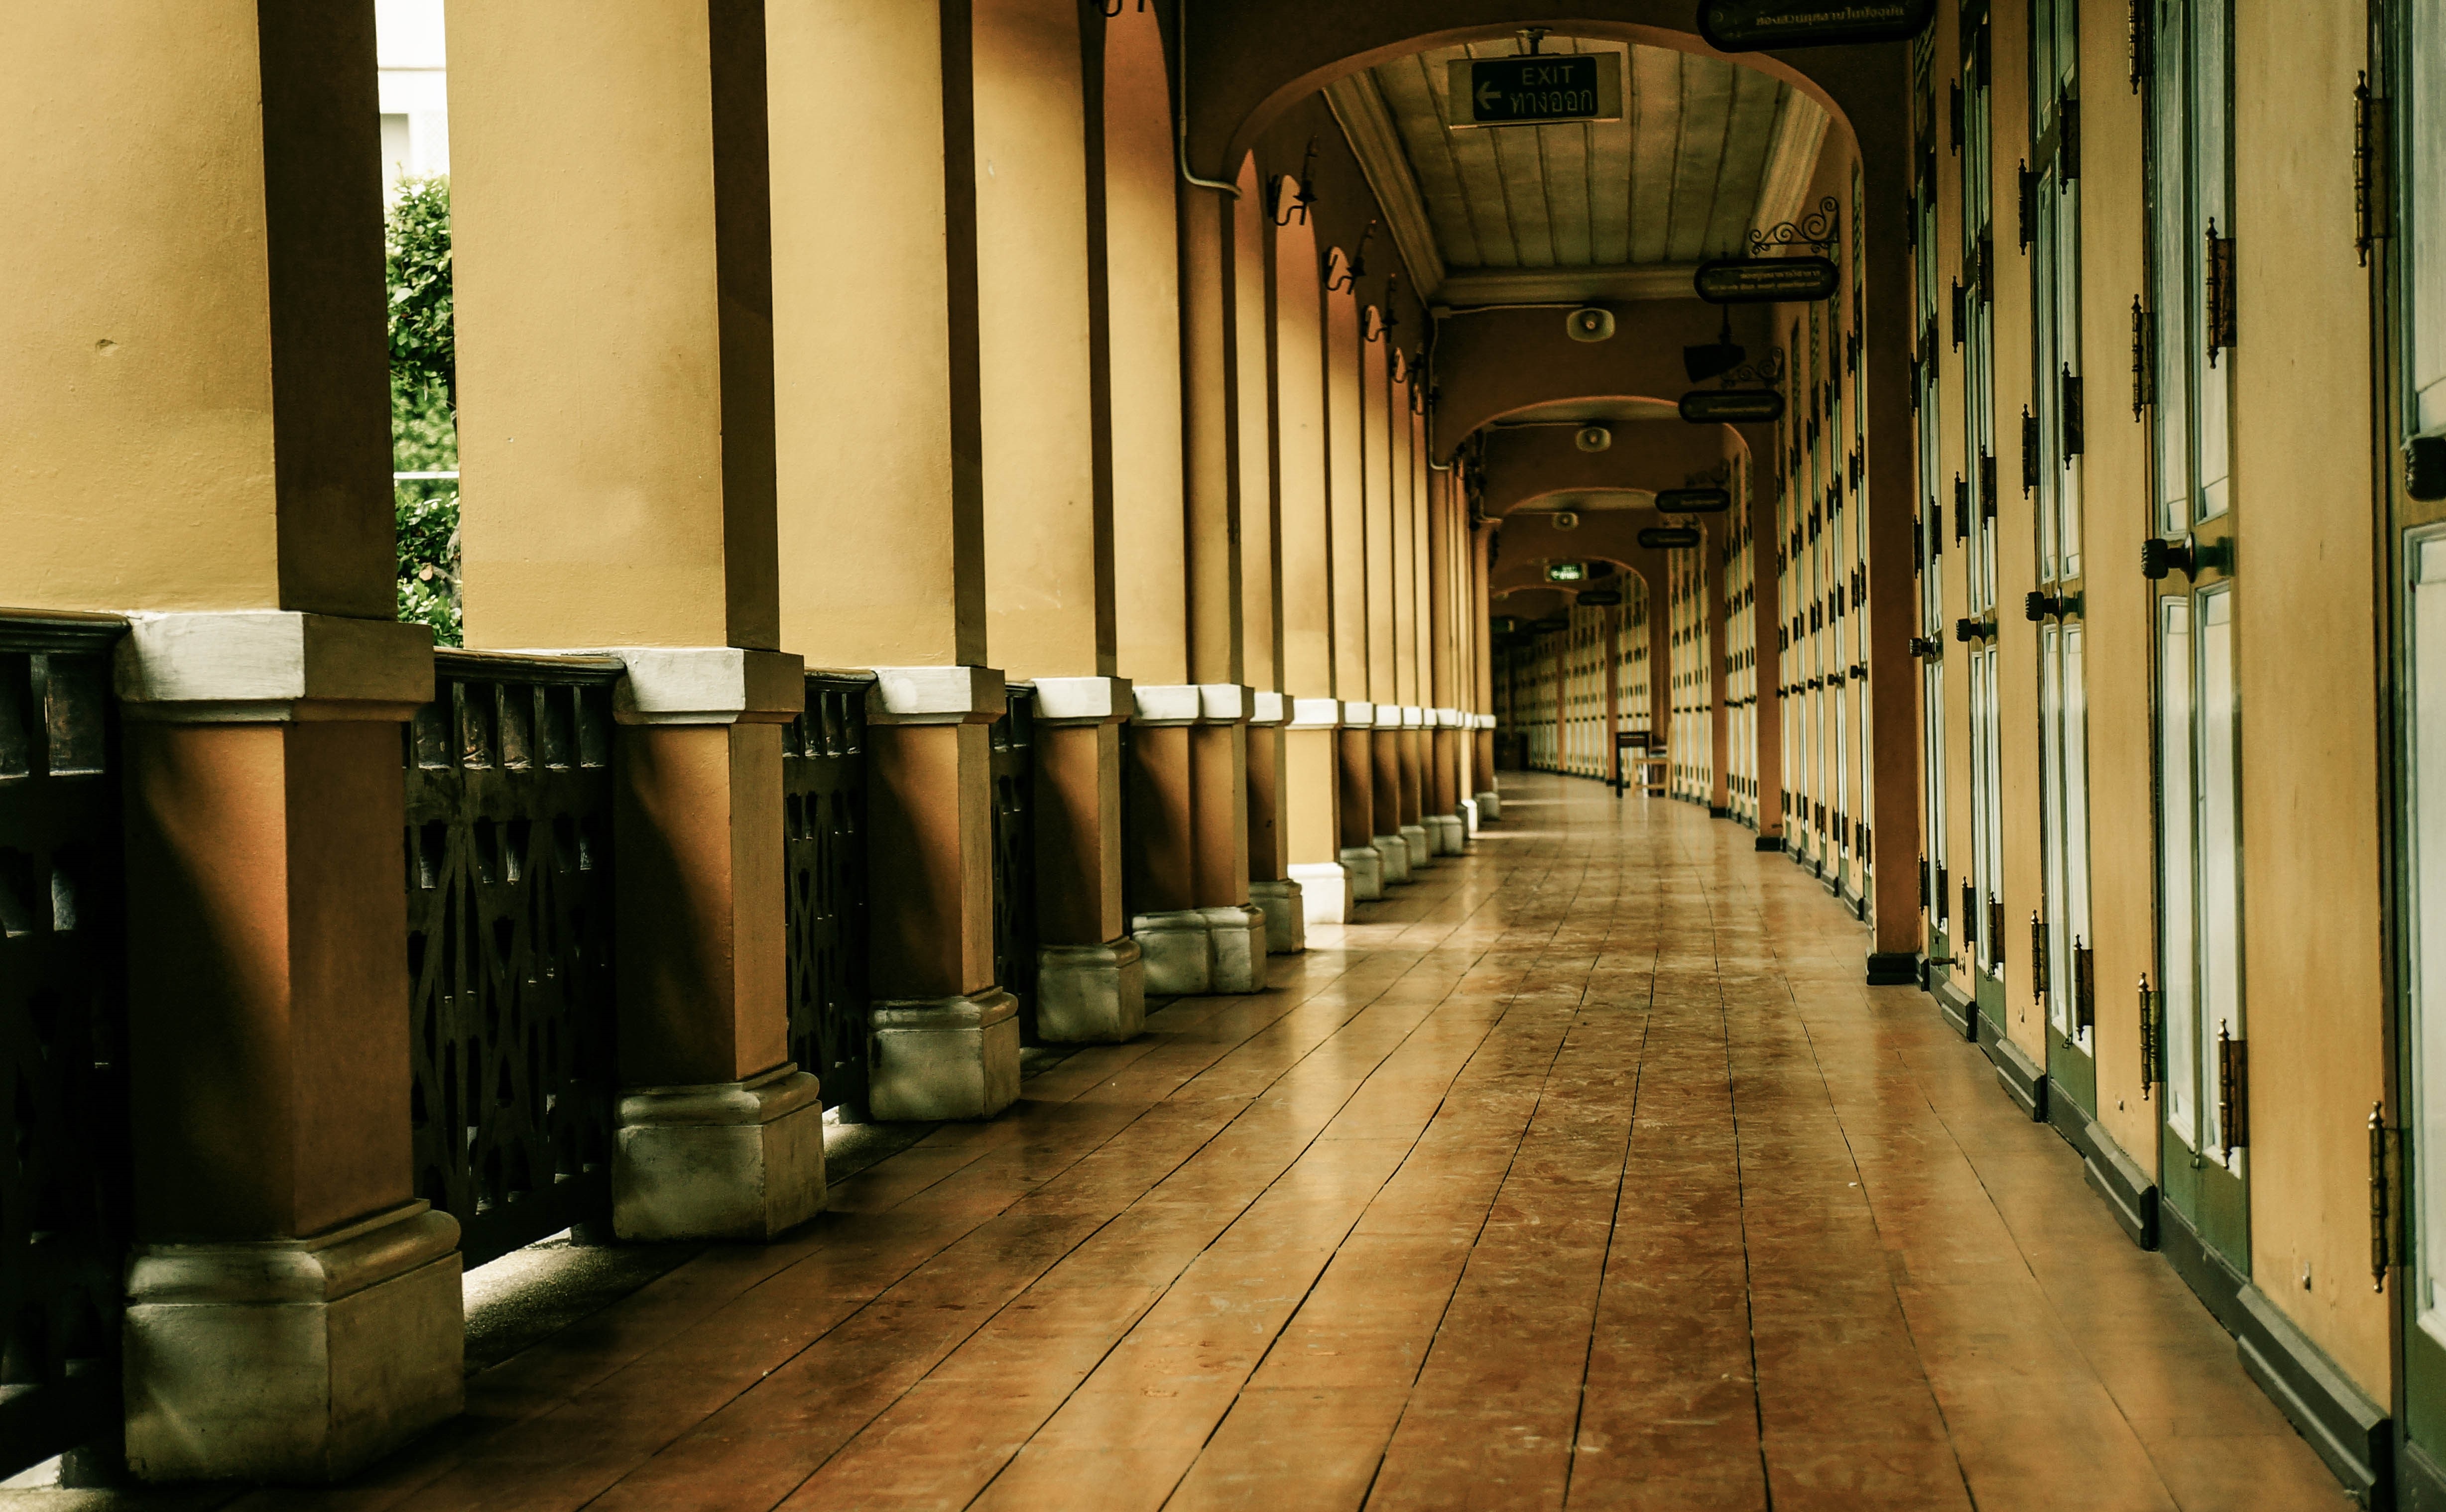
wood, hall, interior design, rose garden, man made object, phra nakhon, lookin for 5 architecture